Describe the emotion expressed in this image:  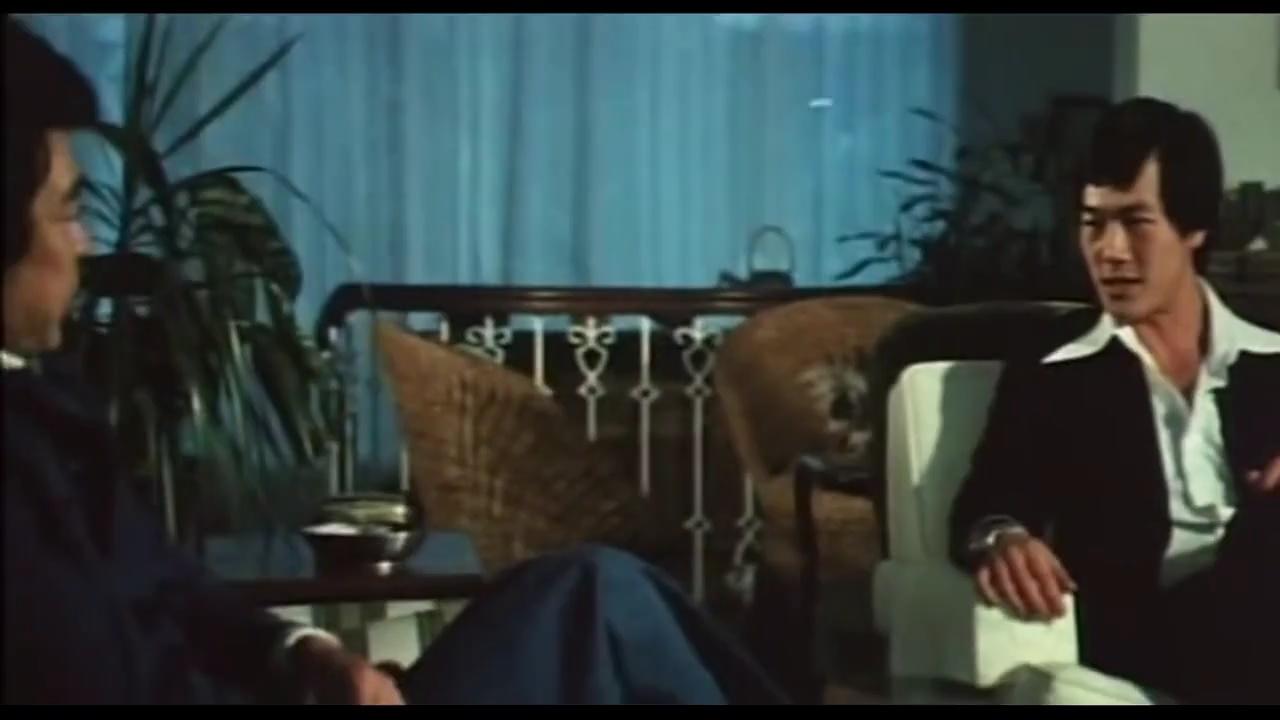
This person displays Suffering, valence and arousal with low intensity.